Free party

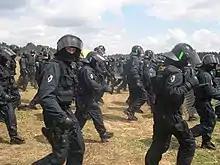
Police out in force at CzechTek 2005

Under the Criminal Justice and Public Order Act 1994 the definition of music played at a rave was given as: